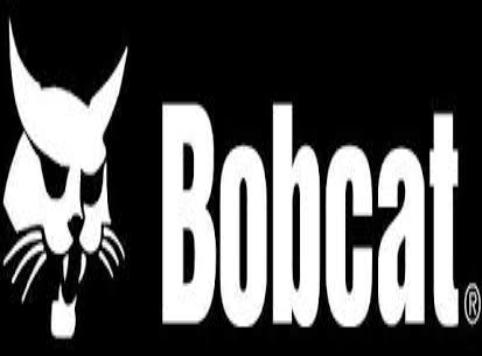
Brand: bobcat
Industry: Transportation